Vítor Pereira (footballer, born 1968)

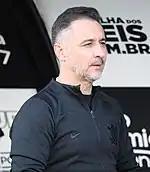
Pereira with Corinthians in 2022

In late May 2013, Pereira was interviewed for the vacant job at Premier League club Everton, but eventually signed a two-year deal with Al Ahli of the Saudi Professional League. On 7 January 2015 he moved countries again, replacing the fired Míchel at the helm of Olympiacos and eventually winning the double.